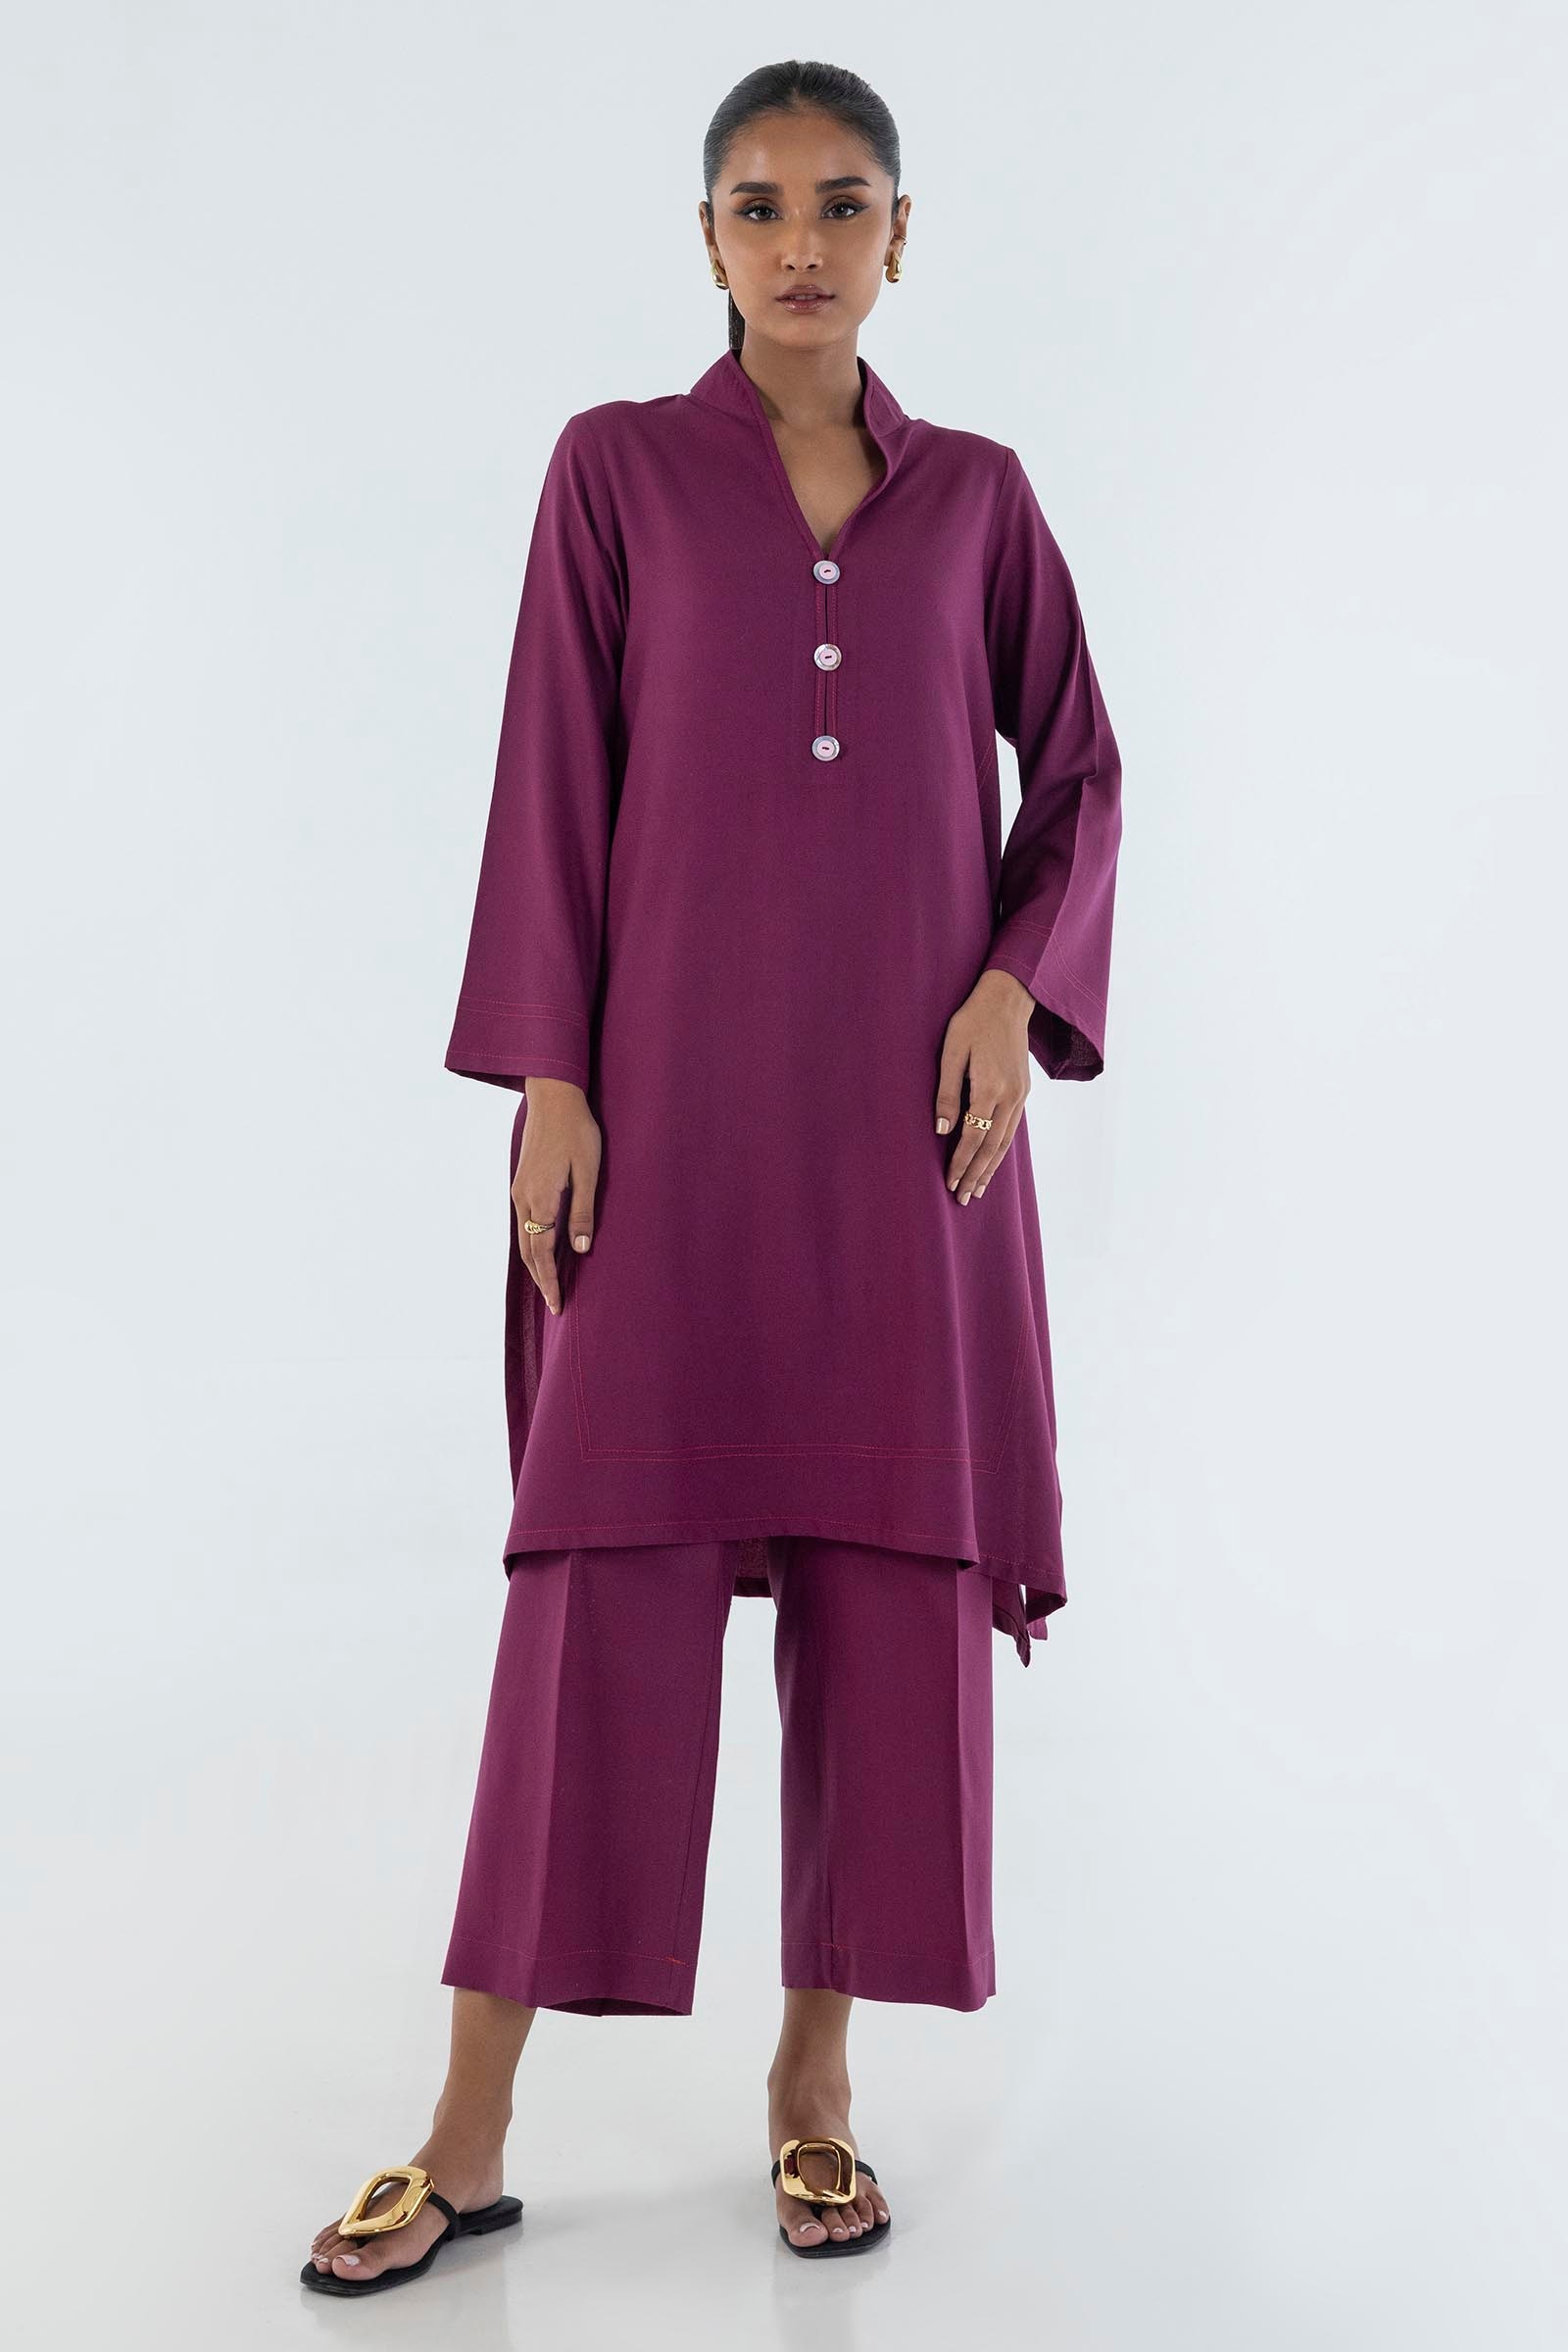
burgundy karla crop top